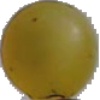
Label: Grape White 3